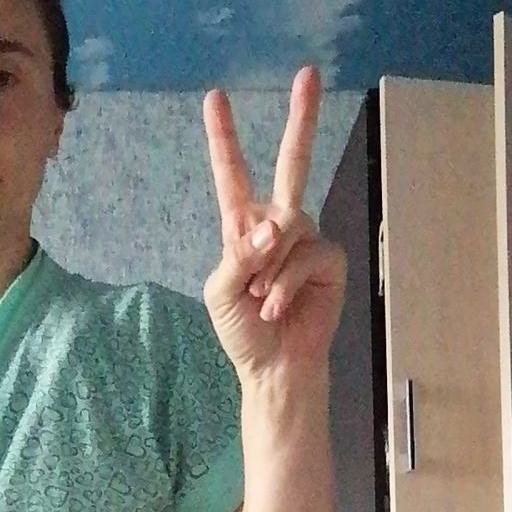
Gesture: peace